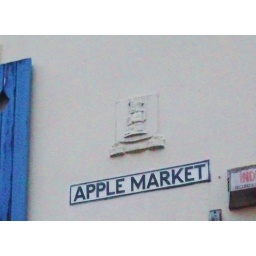
Close up of Toby Ales sign on wall of O'Neill's pub in Apple Market Kingston. 25/11/10.